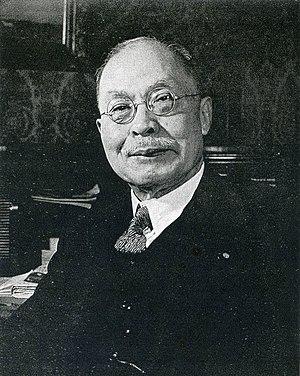
Kijūrō Shidehara est un homme d'État, 44ᵉ Premier ministre du Japon du 9 octobre 1945 au 22 mai 1946. Il a alors joué un rôle important lors des négociations entre le Japon et les USA au sujet de l’établissement d'une nouvelle constitution. Des historiens pensent que ce serait Shidehara qui aurait eu l’idée de l'article 9 de ce texte, qui garantit le pacifisme du Japon.